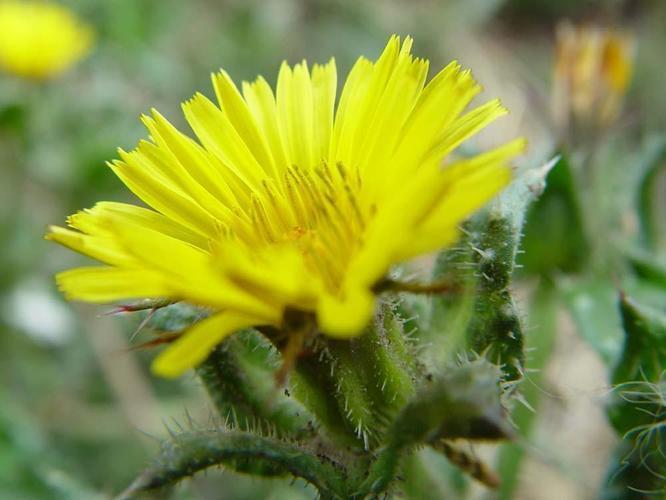
Flower: Dandelion